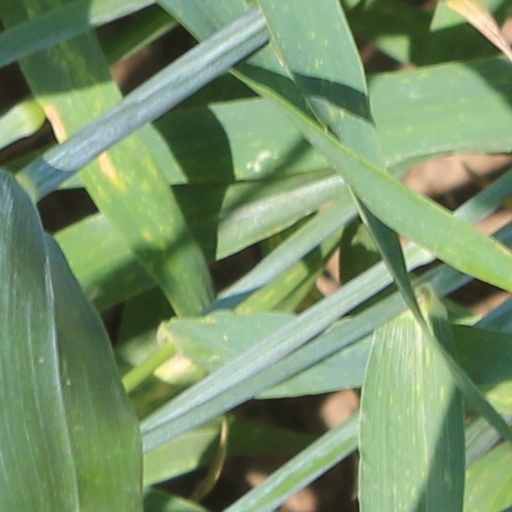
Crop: wheat